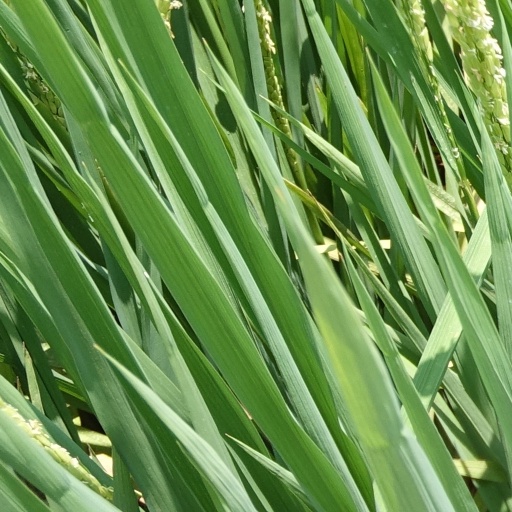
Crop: rice